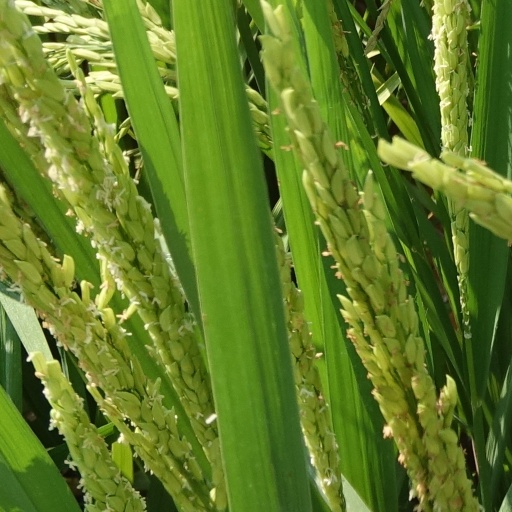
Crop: rice